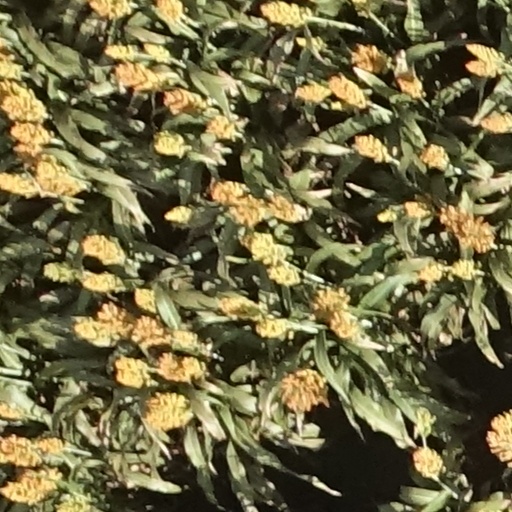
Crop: sorghum